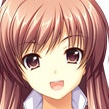
Portrait style: Anime Portrait